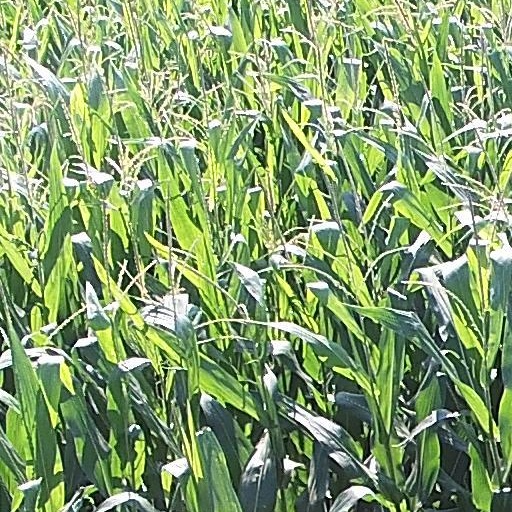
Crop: maize; corn